Adolfo Müller-Ury

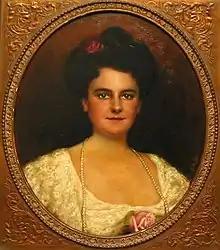
Saidee Williams Overton

While in Paris in late 1884, he decided to visit the United States. He arrived first in Milwaukee, and then visited Chicago and St Paul, Minnesota, where he had relatives. In 1885 he went to Baltimore to paint James Cardinal Gibbons for the first time and in 1886 completed a full-length portrait which was given to the Cardinal for his residence after being exhibited at Schaus's Gallery in New York (missing). At around this time he was travelling all over the eastern United States painting and executed a very large canvas of the Bushkill Falls in Pennsylvania (Von der Heydt Museum, Wuppertal, Germany). Luckily for the artist, his talent for portraiture was soon noticed by the St. Paul railroad builder James J. Hill, who was to commission or acquire many pictures of himself, his family, his friends and business associates, like the Canadian missionary Father Albert Lacombe in 1895, and John Stewart Kennedy the financier in 1901.